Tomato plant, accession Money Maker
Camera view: vertical (180 deg); turntable rotation: 90 degrees
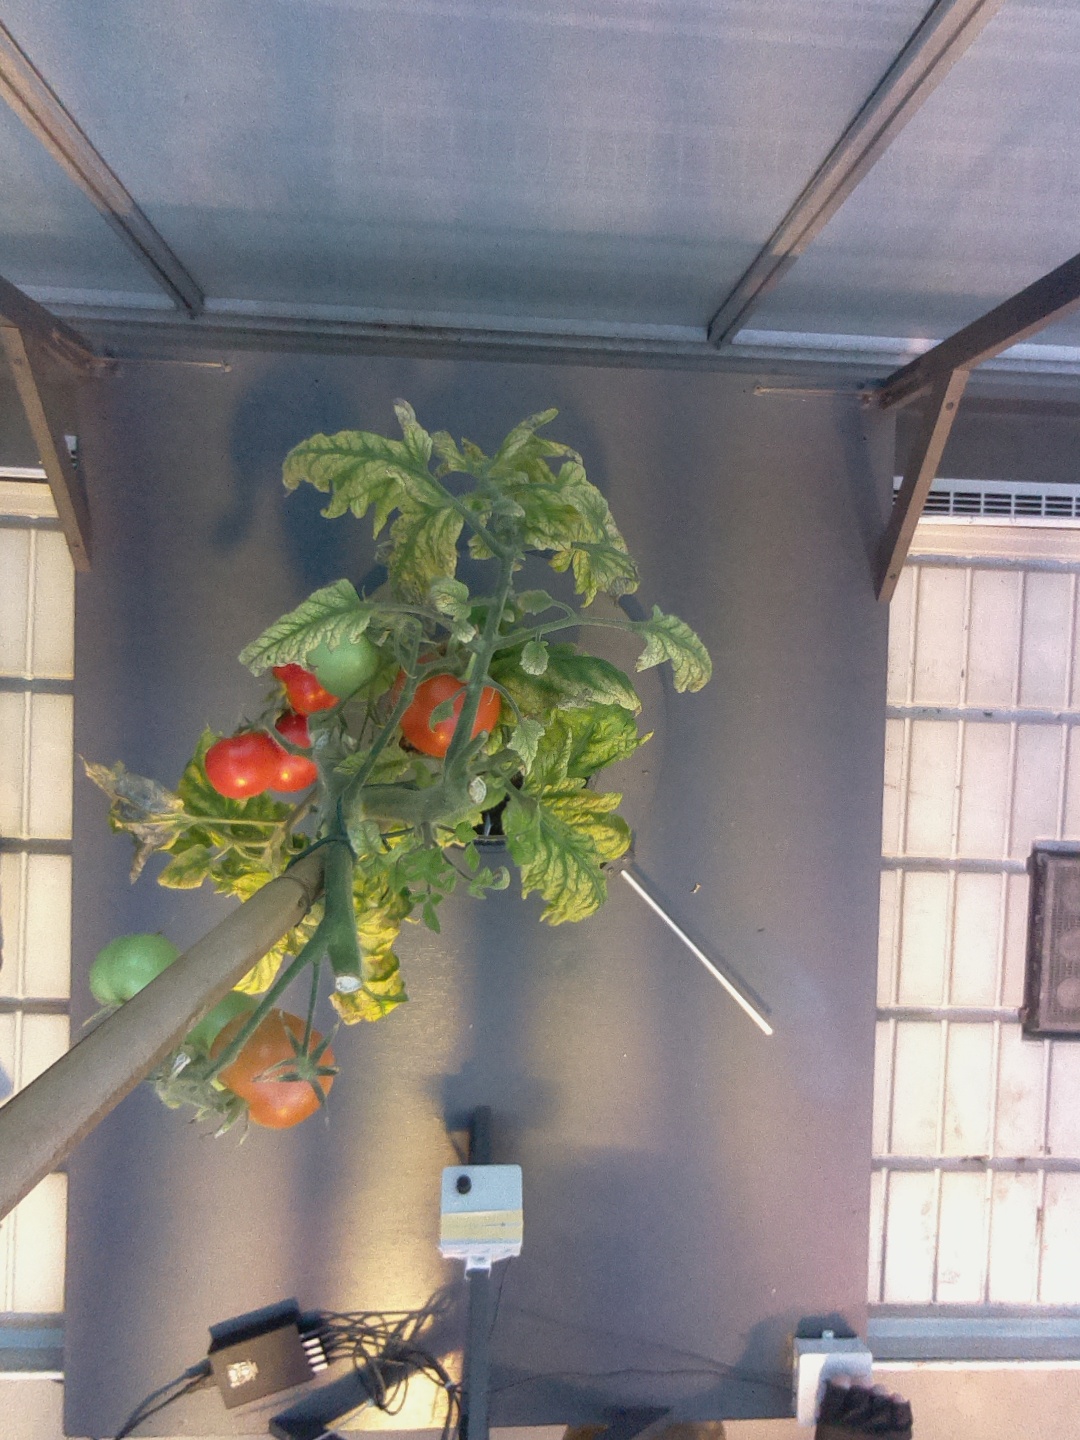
BBCH growth stage 84: 40%-50% of fruits show typical fully ripe color